Brugada syndrome

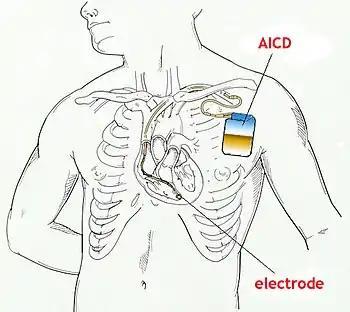
Illustration of an implanted cardioverter-defibrillator

The main aim when treating people with Brugada syndrome is to reduce the risk of sudden death due to serious abnormal heart rhythms such as ventricular fibrillation or polymorphic ventricular tachycardia. While some with this condition are at high risk of serious heart rhythm disturbances, others are at much lower risk, meaning that some may require more intensive treatment than others. In addition to treating the person who has Brugada syndrome, it is often important to investigate members of their immediate family to see if they too carry the condition.